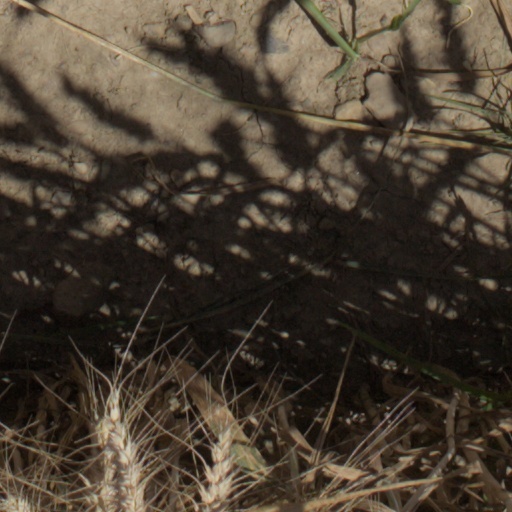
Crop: wheat